Task management

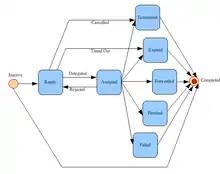
Example of a finite-state diagram of a task over its lifecycle published by IBM

The state machine diagram to the right is referenced from IBM and describes different states of a task over its lifecycle. A more up-to-date task-state machine diagram, which is applicable to the modern continuous delivery method, has also been published.